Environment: real
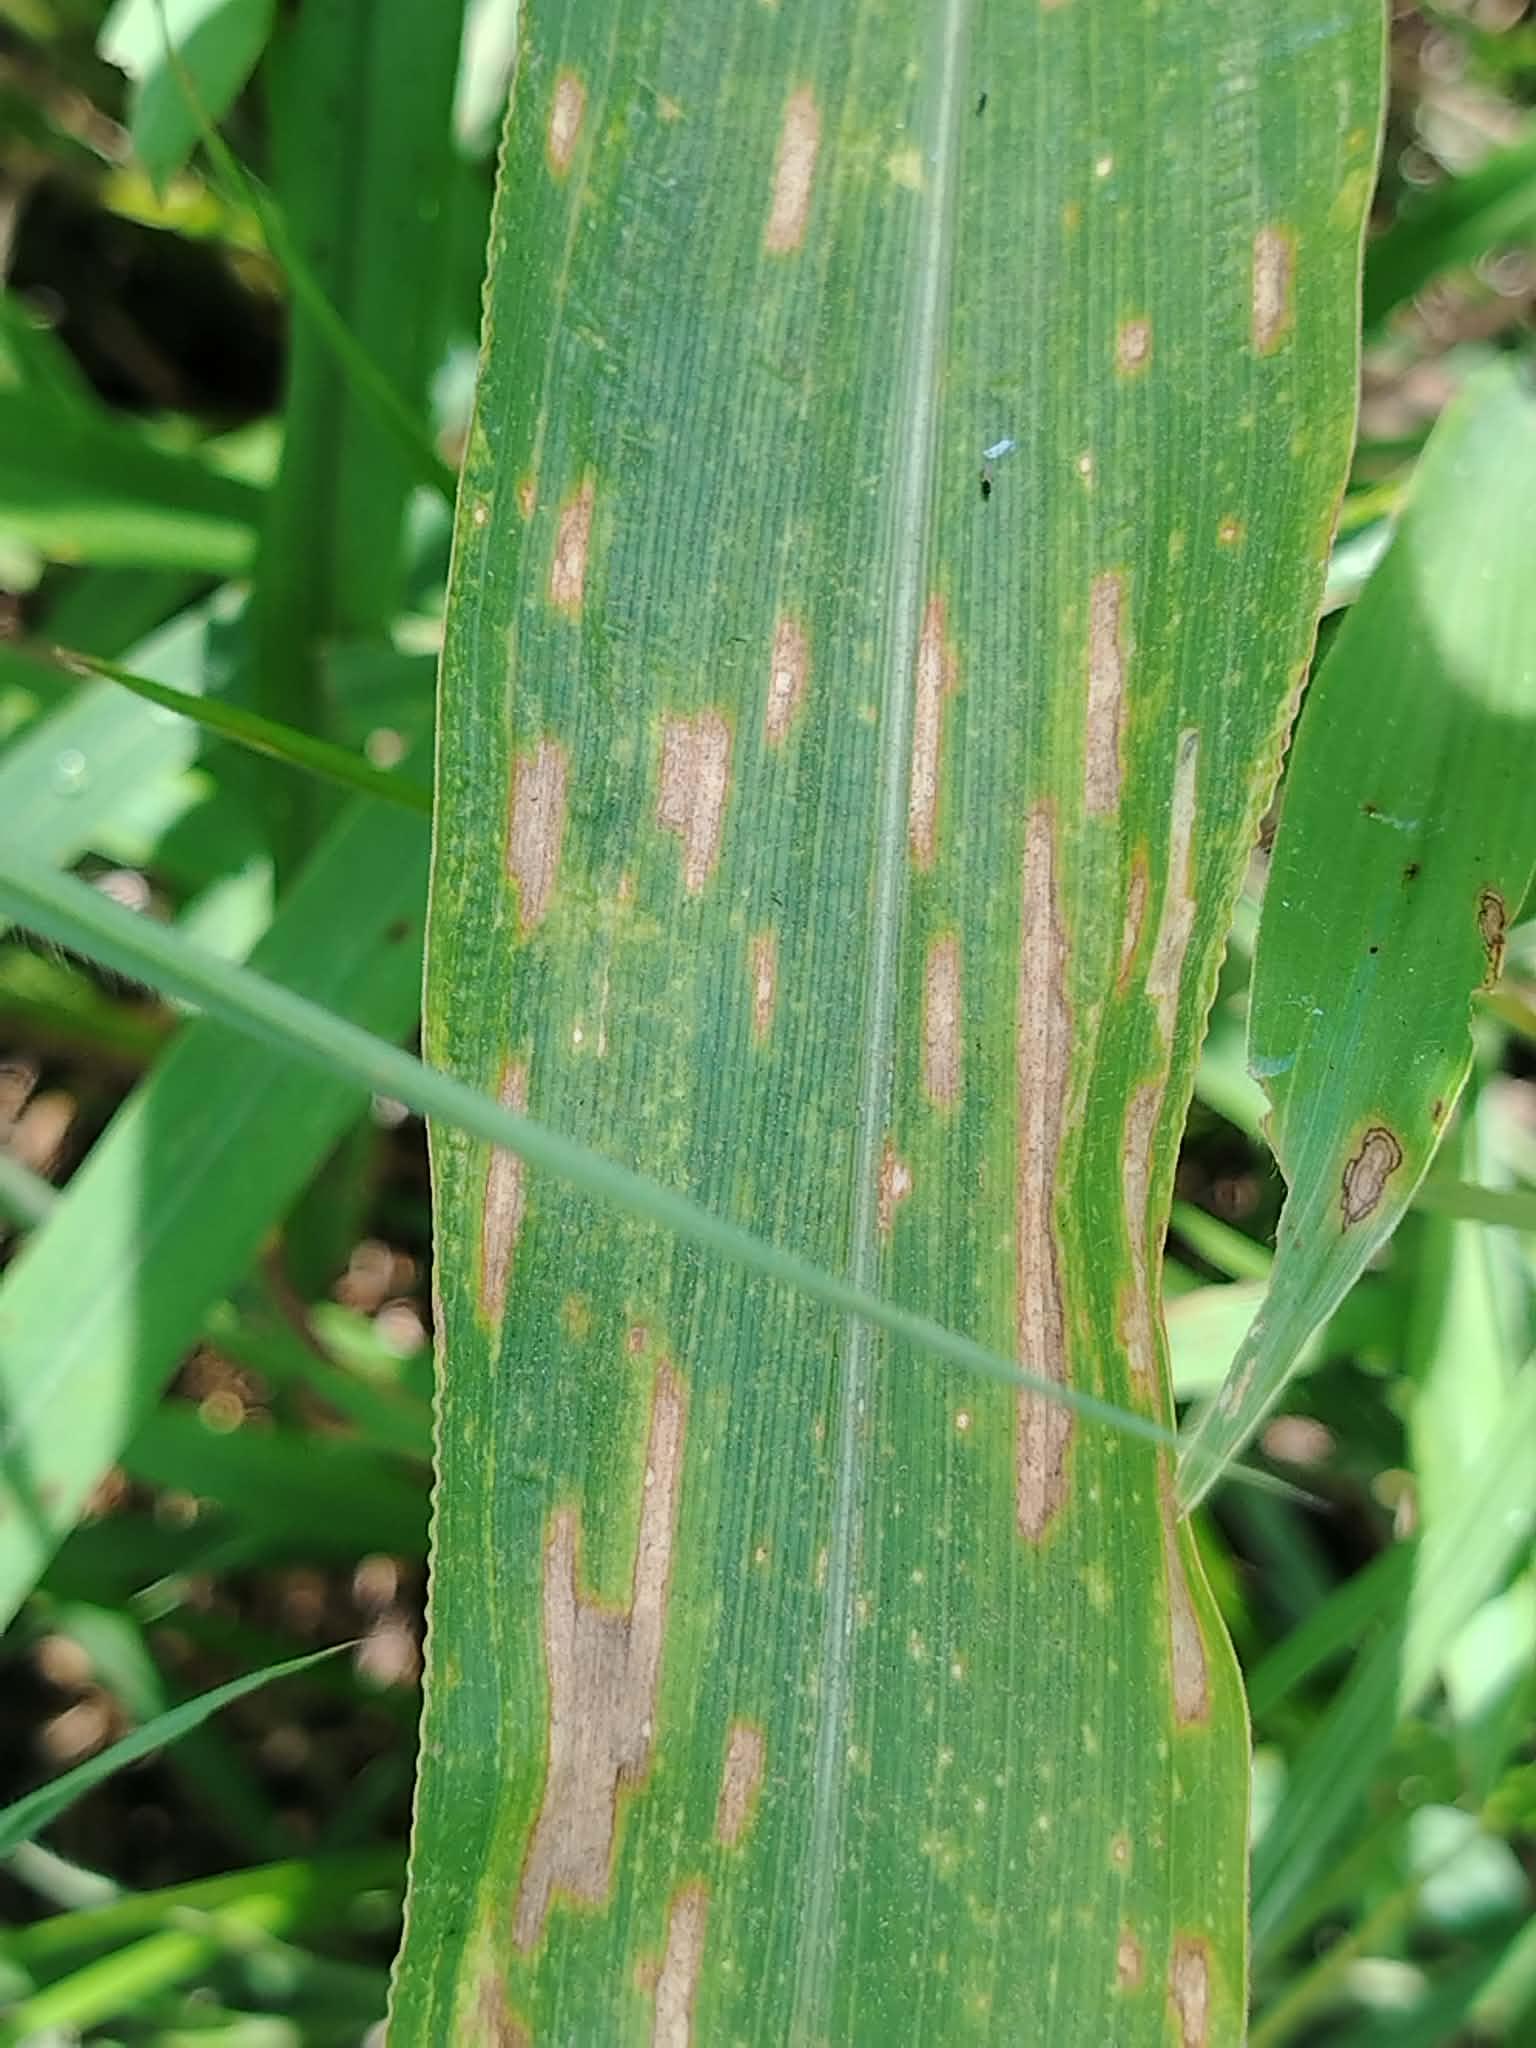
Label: gray_leaf_spot